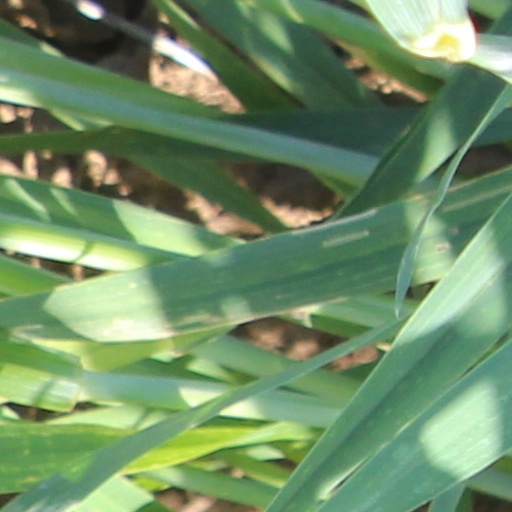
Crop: wheat